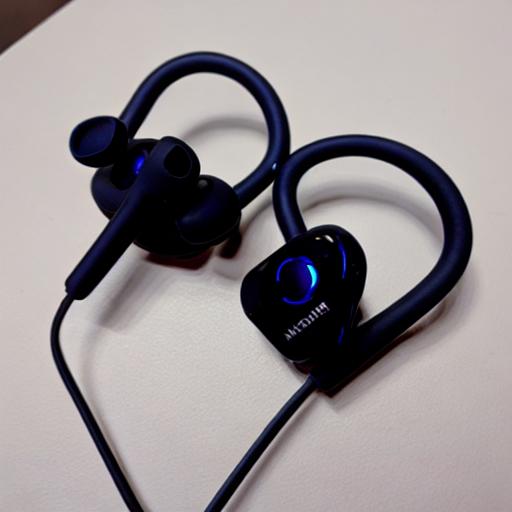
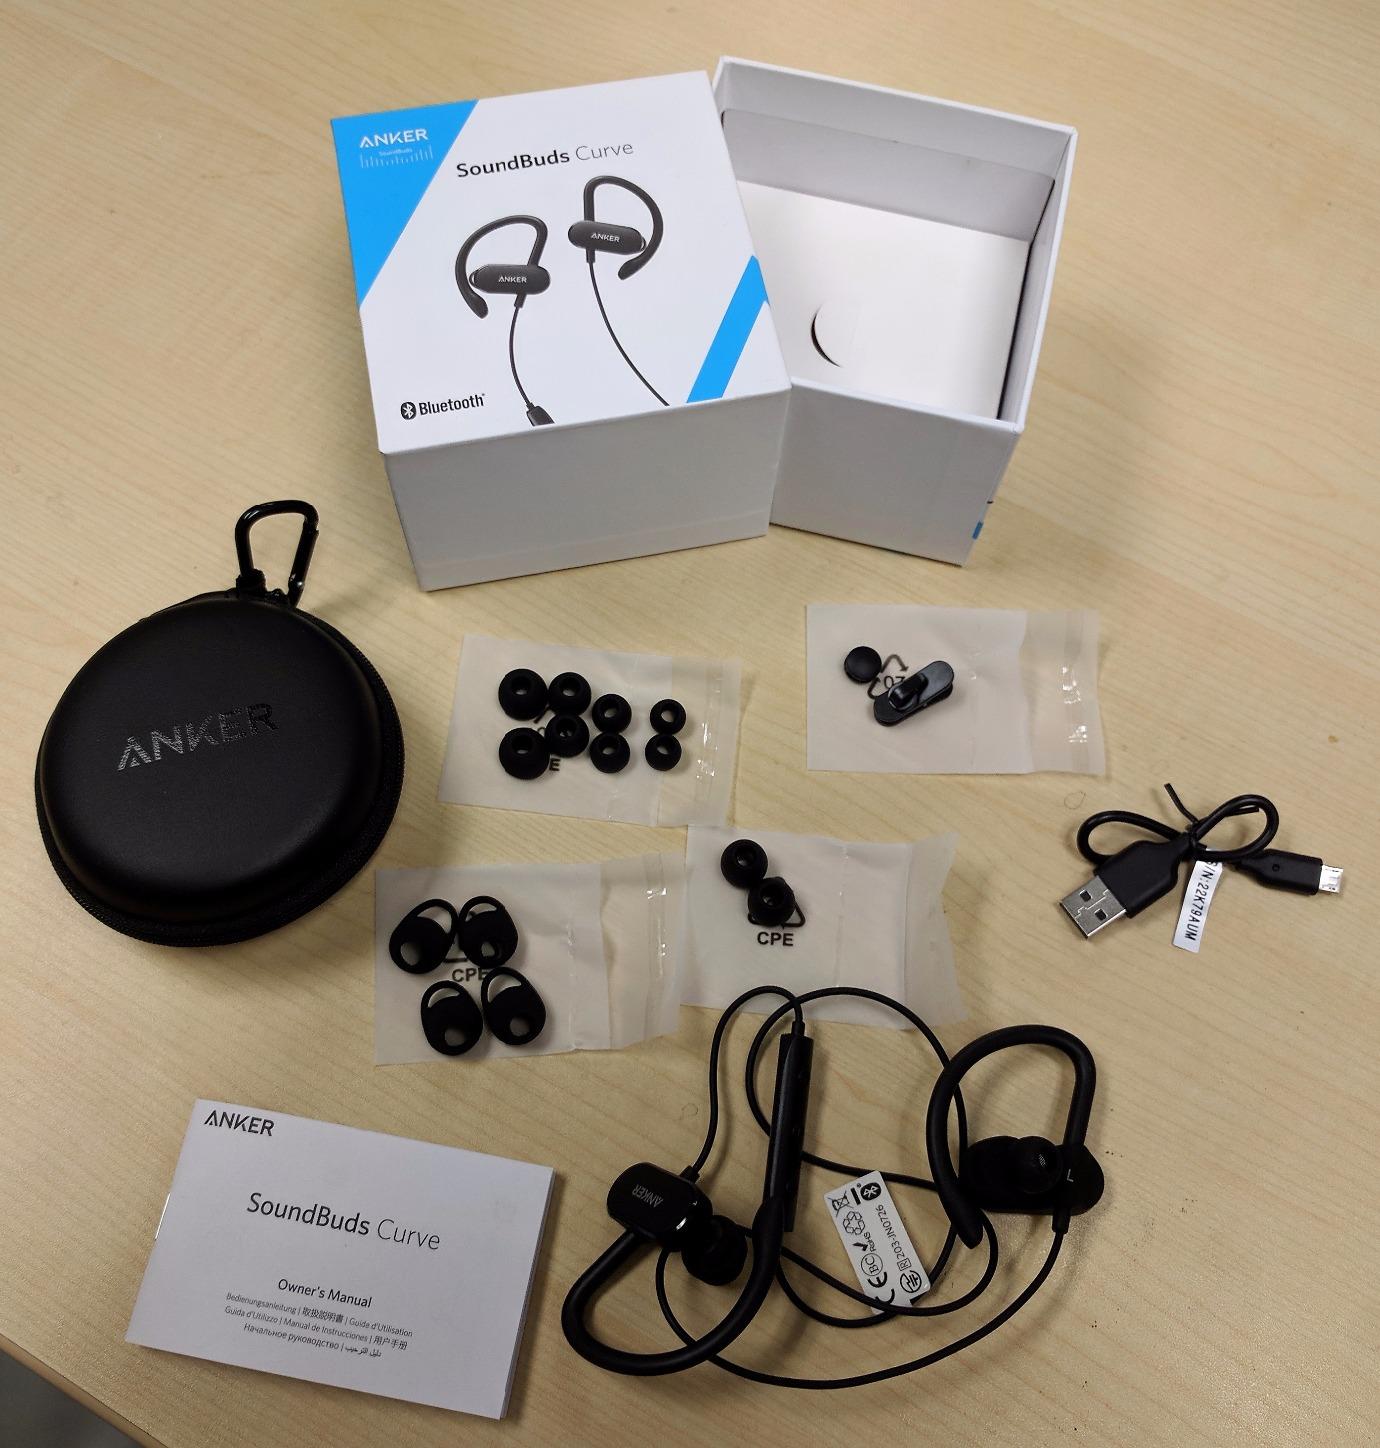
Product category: headphones
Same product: no